Names of God in Judaism

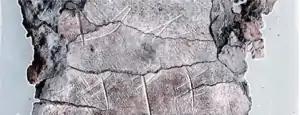
The Tetragrammaton in the Ketef Hinnom silver scrolls with the Priestly Blessing from the Book of Numbers ( BCE)

Also abbreviated "Jah", the most common name of God in the Hebrew Bible is the Tetragrammaton, . The Hebrew script is an abjad, and thus vowels are often omitted in writing. The Tetragrammaton is sometimes rendered with vowels, though it is not known which vowels were used originally. Direct transliteration is avoided in Jewish custom.